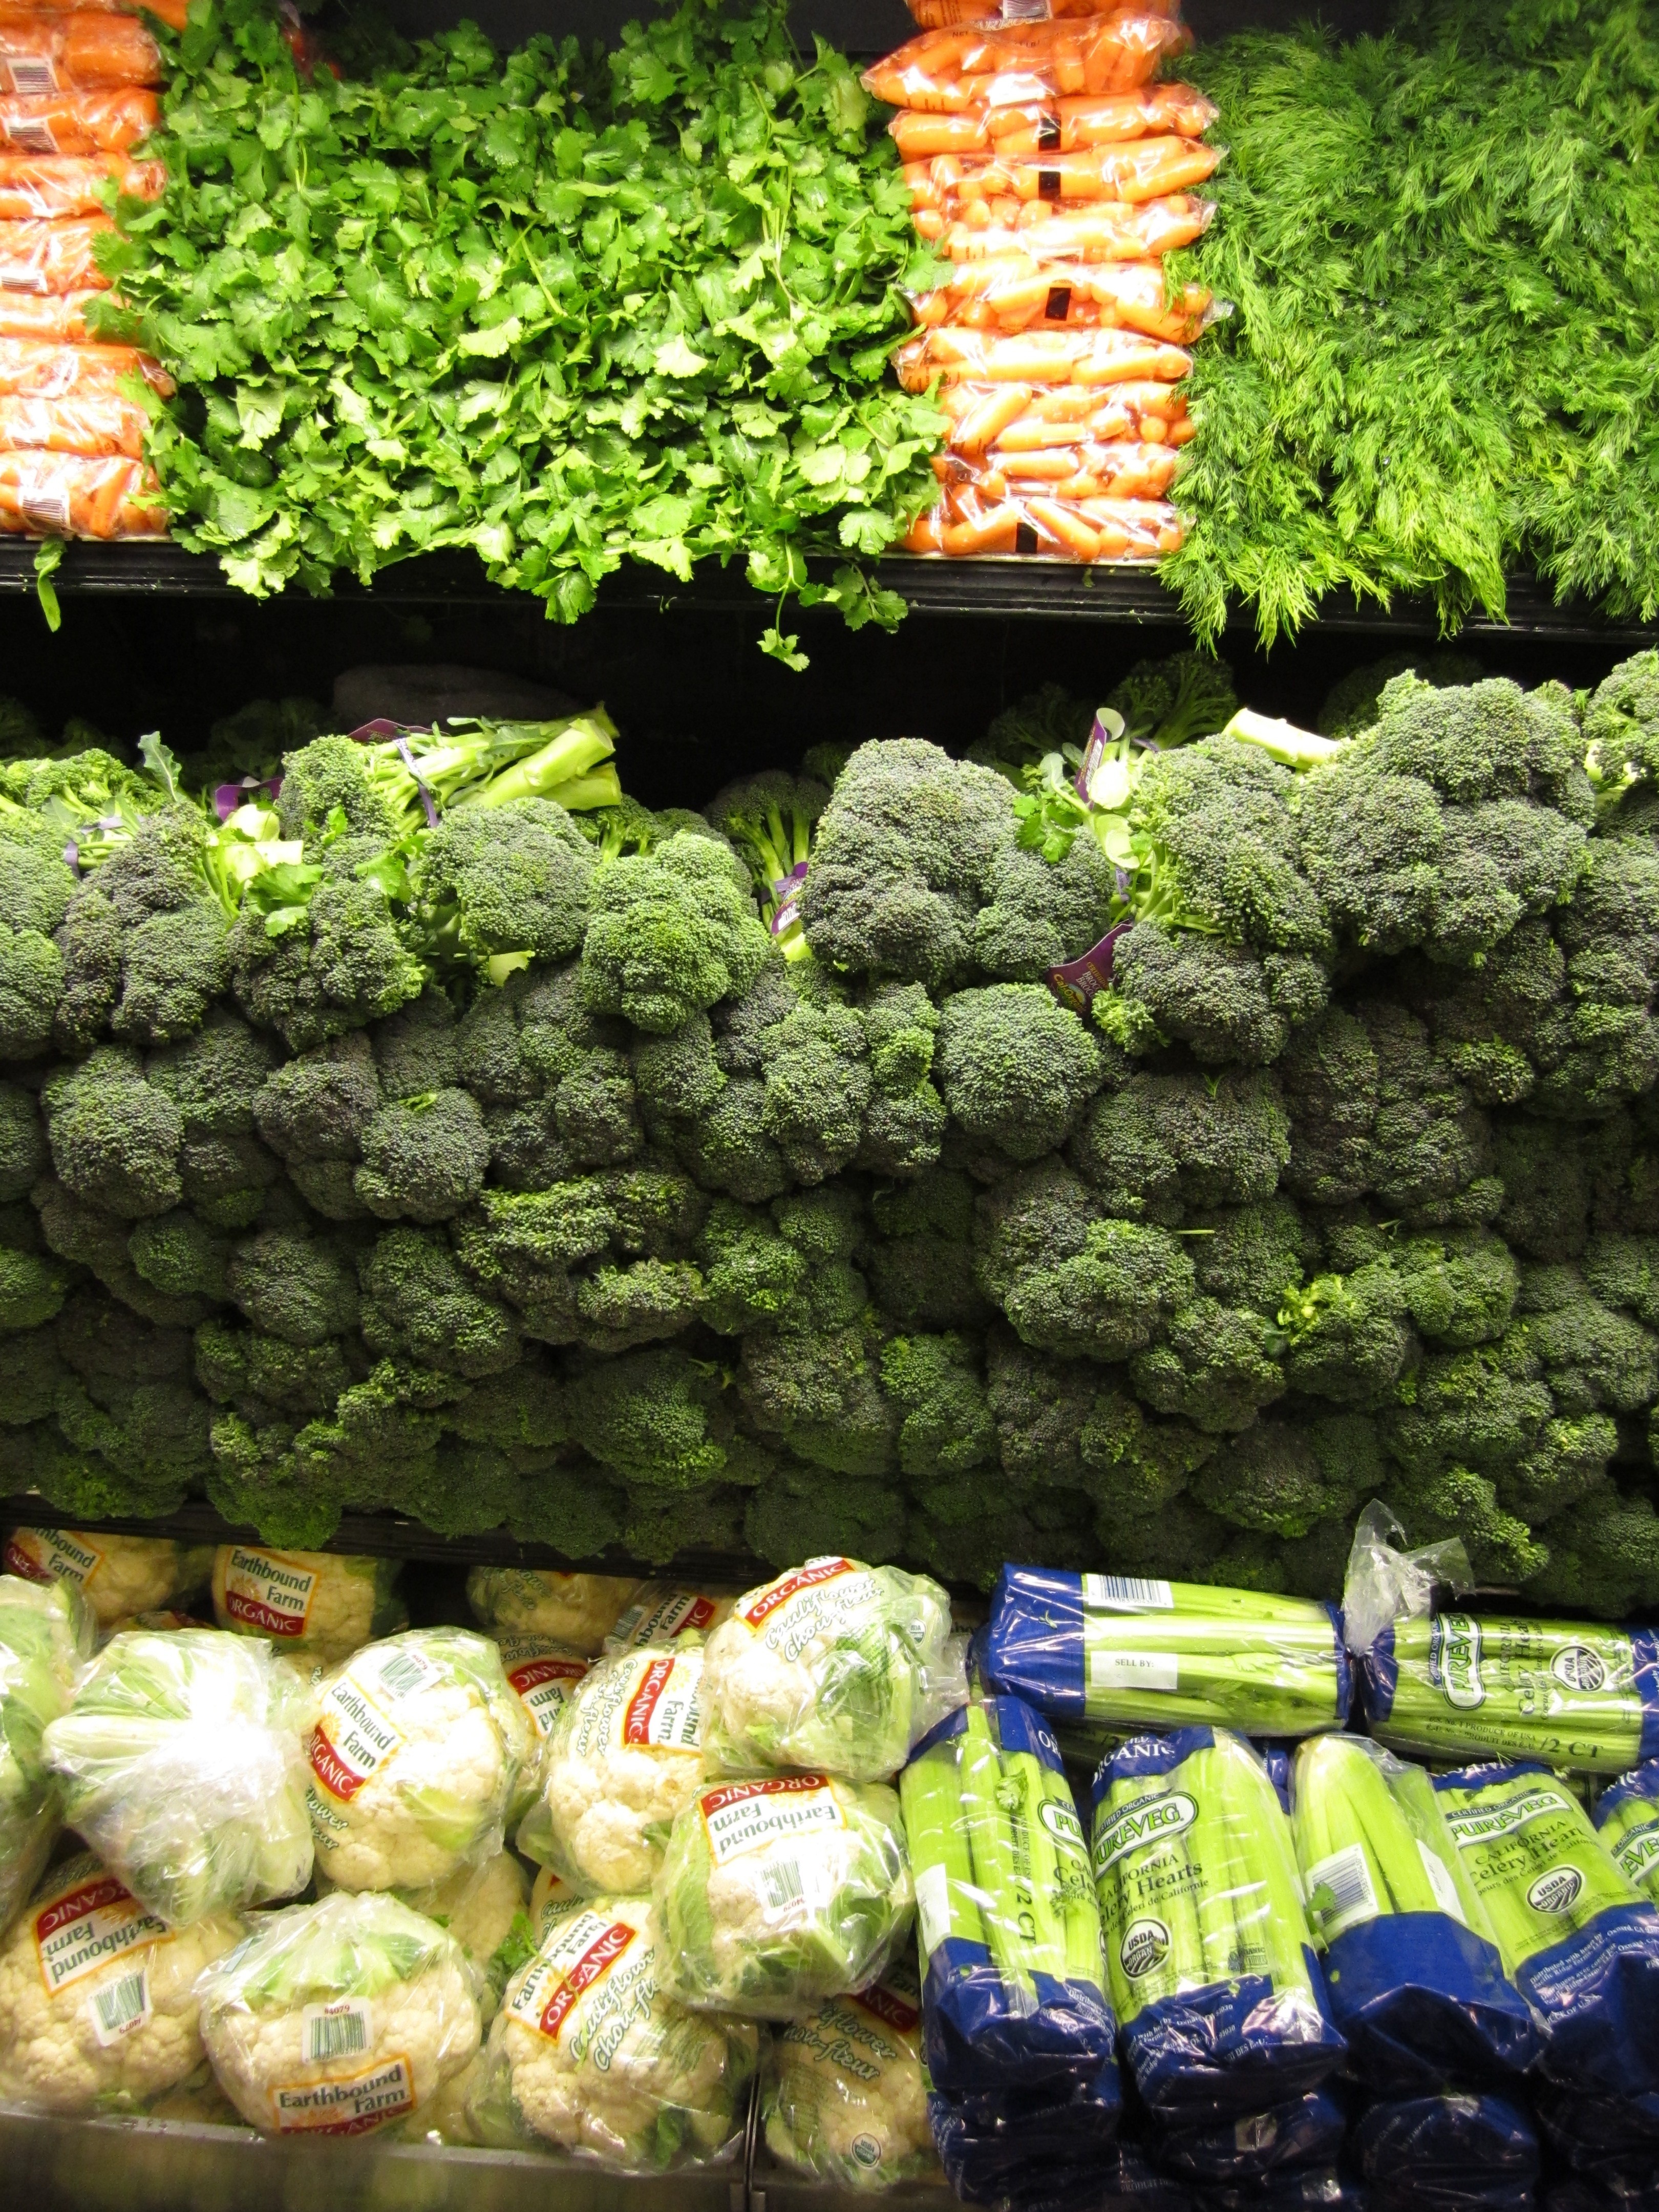
leaf, flower, food, green, produce, vegetable, fresh, botany, garden, healthy, broccoli, vegetables, leeks, floristry